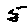
Label: 5